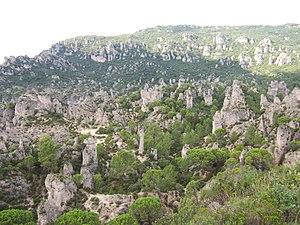
Vue sur un versant du cirque de Mourèze.
Mourèze est une commune française située dans le département de l'Hérault en région Occitanie.